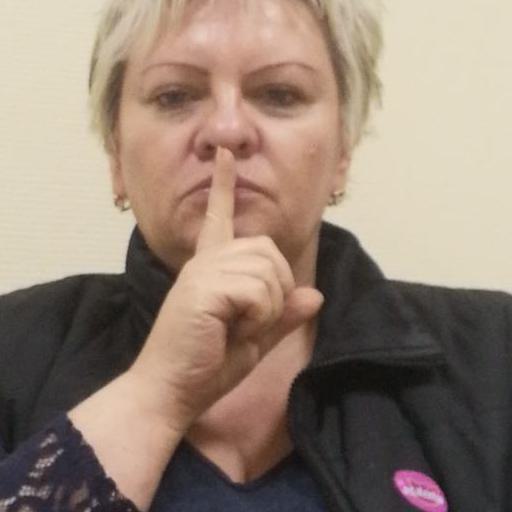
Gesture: mute